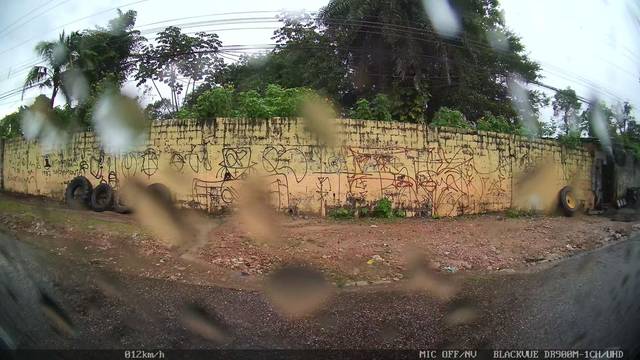
Region: Brazil
Coordinates: -1.348, -48.376